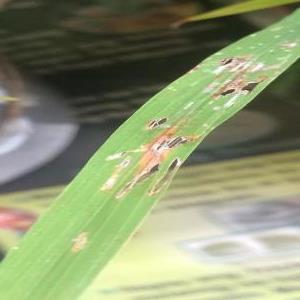
Disease: Blast